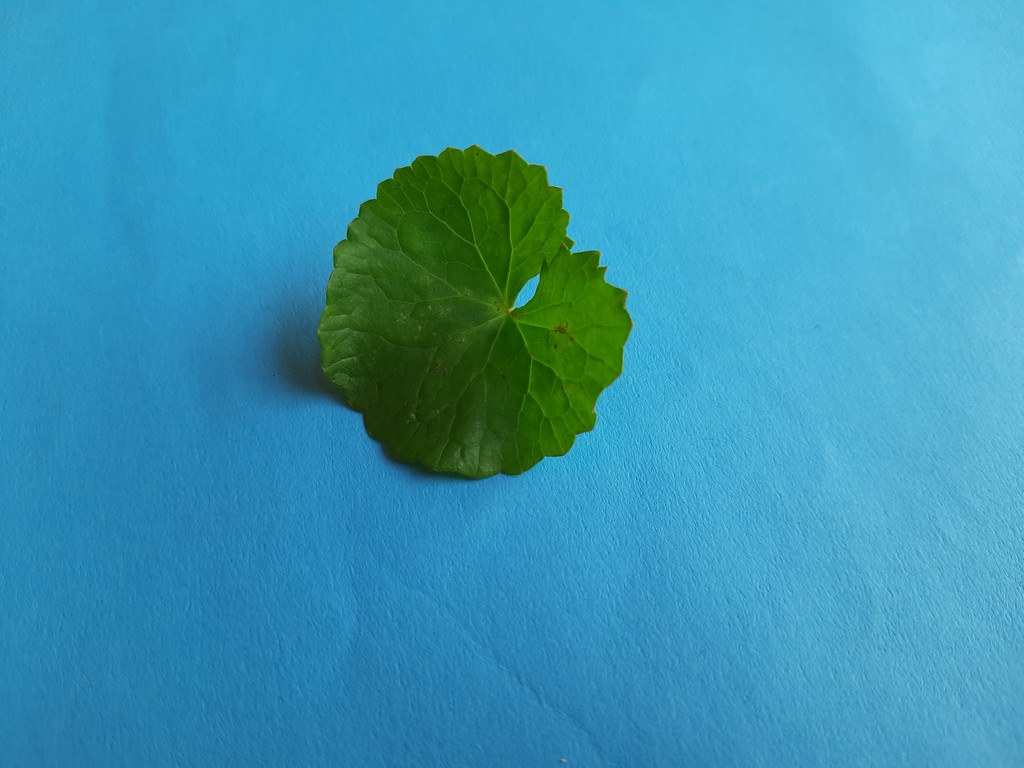
Label: Unhealthy